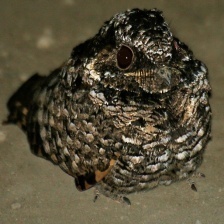
Species: COMMON POORWILL
Scientific name: PHALAENOPTILUS NUTTALLII